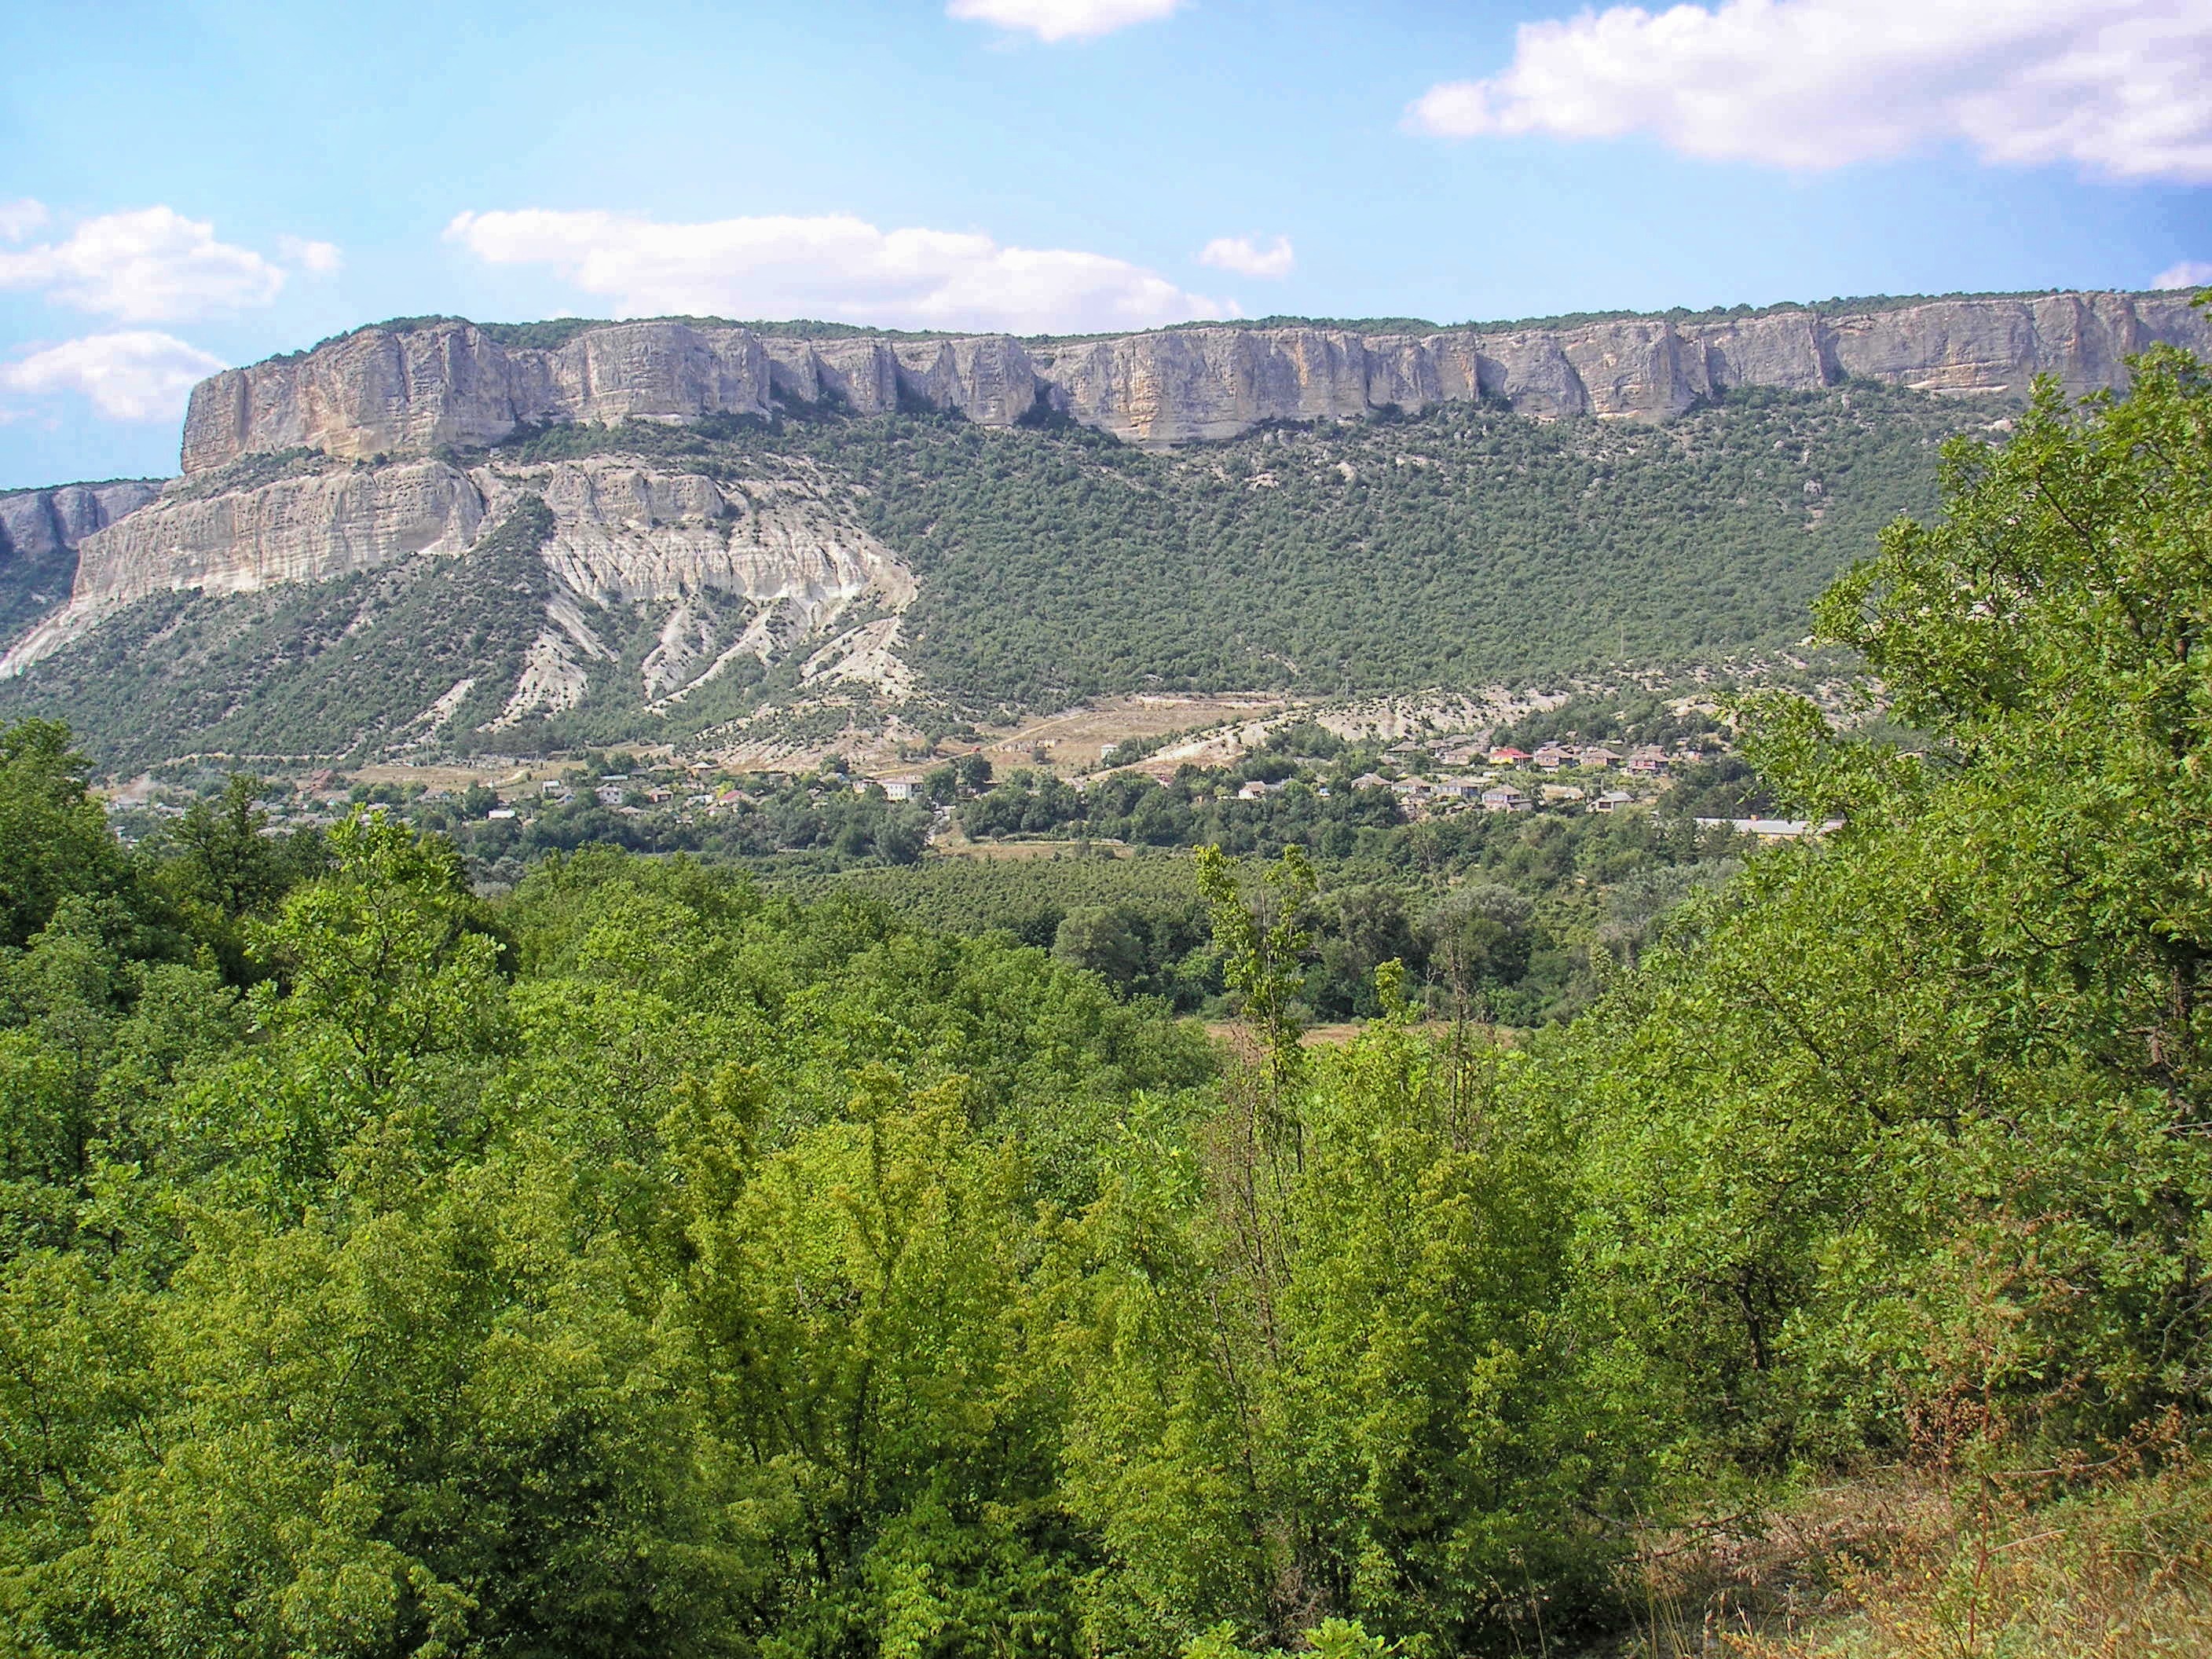
landscape, nature, forest, mountain, sky, countryside, hill, valley, country, summer, cliff, spring, scenic, park, canyon, terrain, national park, trees, woods, outside, hdr, clouds, geology, mountains, badlands, ravine, plateau, ecosystem, landform, crimea, biome, natural environment, geographical feature